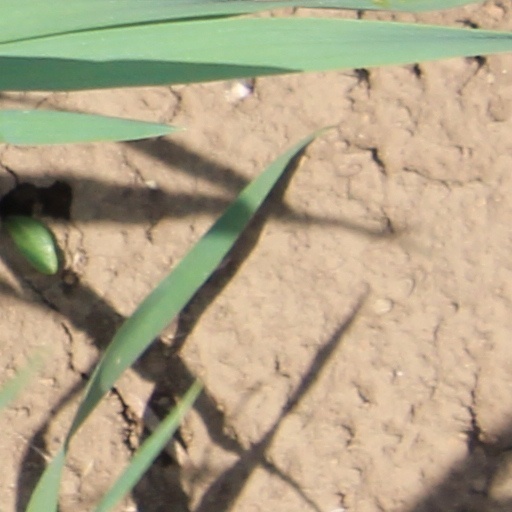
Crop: wheat